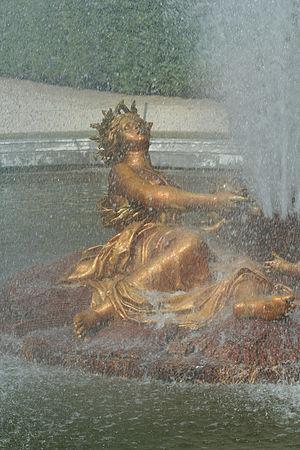
Parc de Versailles, bassin de Cérès. L'île de l'été, au centre d'un bassin octogonal, jonchée de gerbes de moisson, Cérès et trois amours. Thomas Regnaudin (1672-1679), plomb doré. Numéro d'inventaire
Le bassin de Cérès est un bassin des jardins de Versailles, appartenant à l'ensemble des bassins des Saisons : le bassin de Cérès, le bassin de Flore, le bassin de Bacchus, le bassin de Saturne.